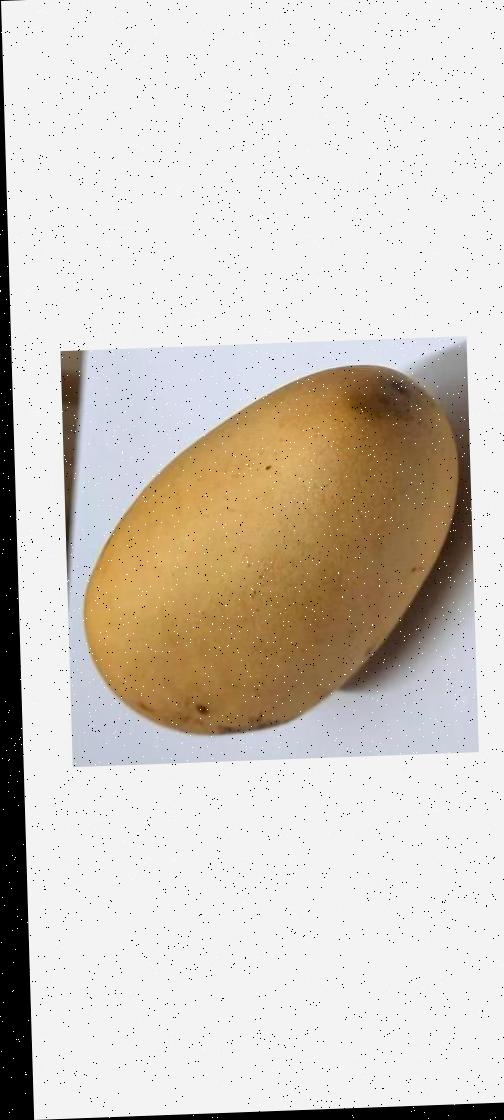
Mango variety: Katimon